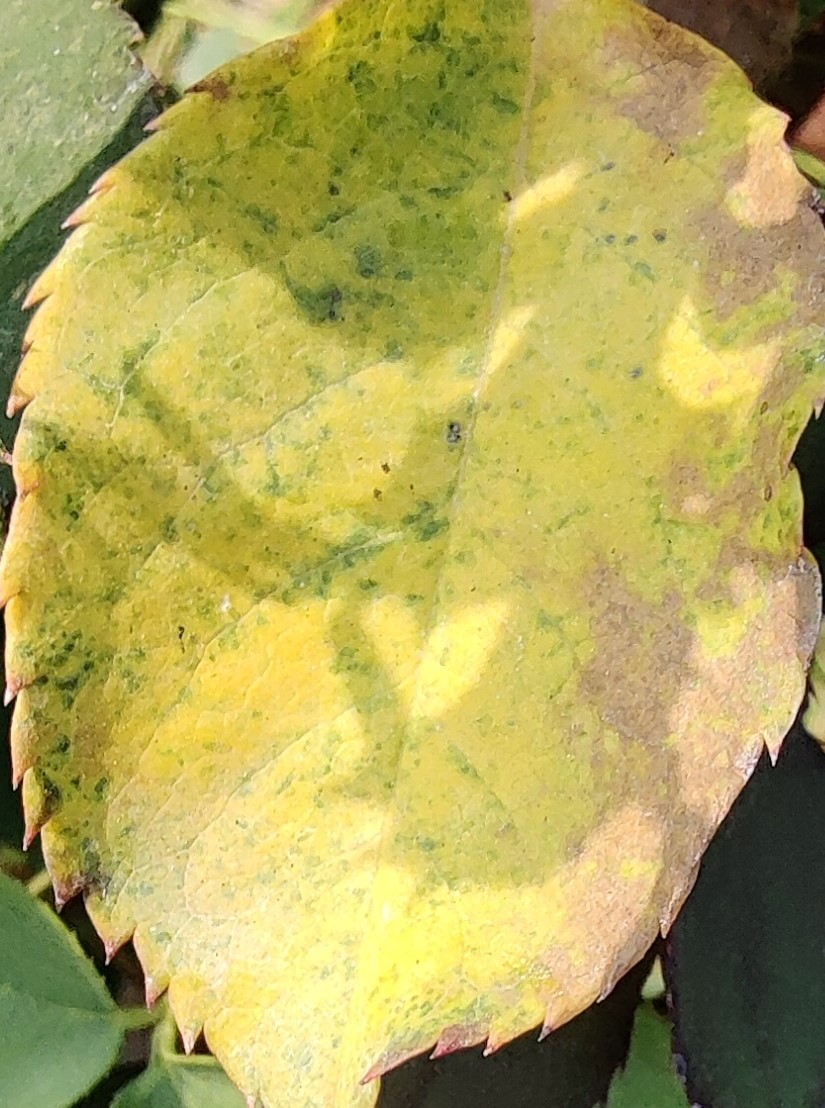
Label: Downy Mildew